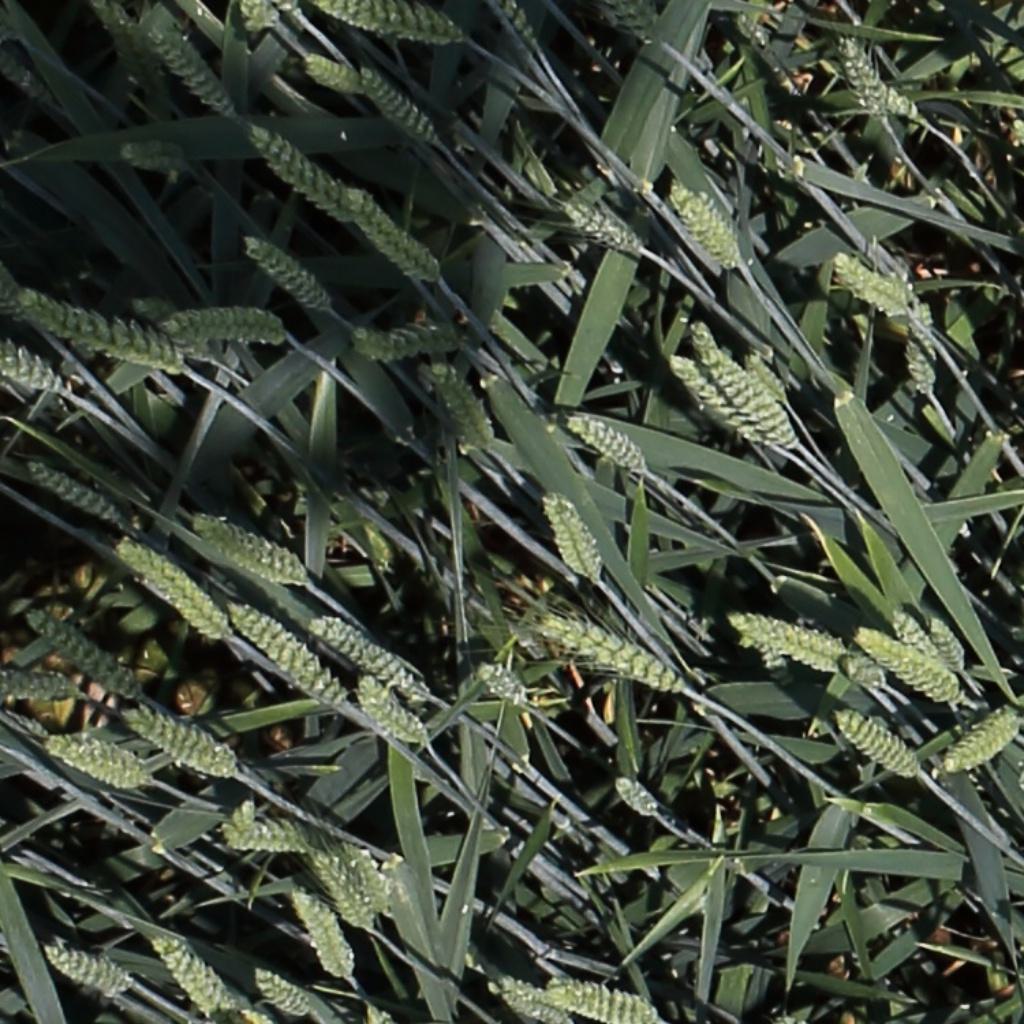
Country: Switzerland
Location: Usask
Wheat development stage: Filling